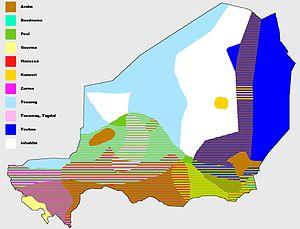
Répartition géographique des langues nationales du Niger.
L'éducation au Niger, ou système éducatif nigérien, concerne l'ensemble des institutions publiques et privées du Niger ayant pour fonction d'assurer et de développer le système éducatif sur l'ensemble du territoire du pays.
La langue officielle du Niger est le français Les dix « langues des communautés constituant la nation nigérienne », et donc natives, sont le haoussa, le zarma et le songhaï, le tamasheq, le peul ou fulfulde, le kanouri, l'arabe dialectal, le buduma, le gulmancema, le tassawaq et le toubou. Il existe aussi le gourma.